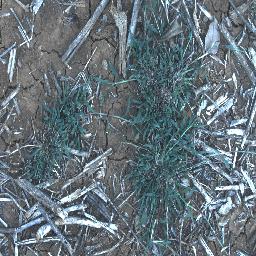
Label: negative